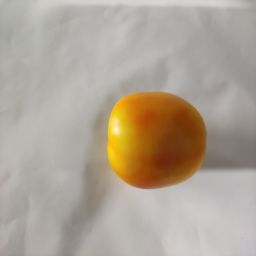
Crop: Tomato
Quality: Ripe